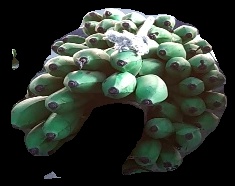
Variety: rasbale
Grade: grade2